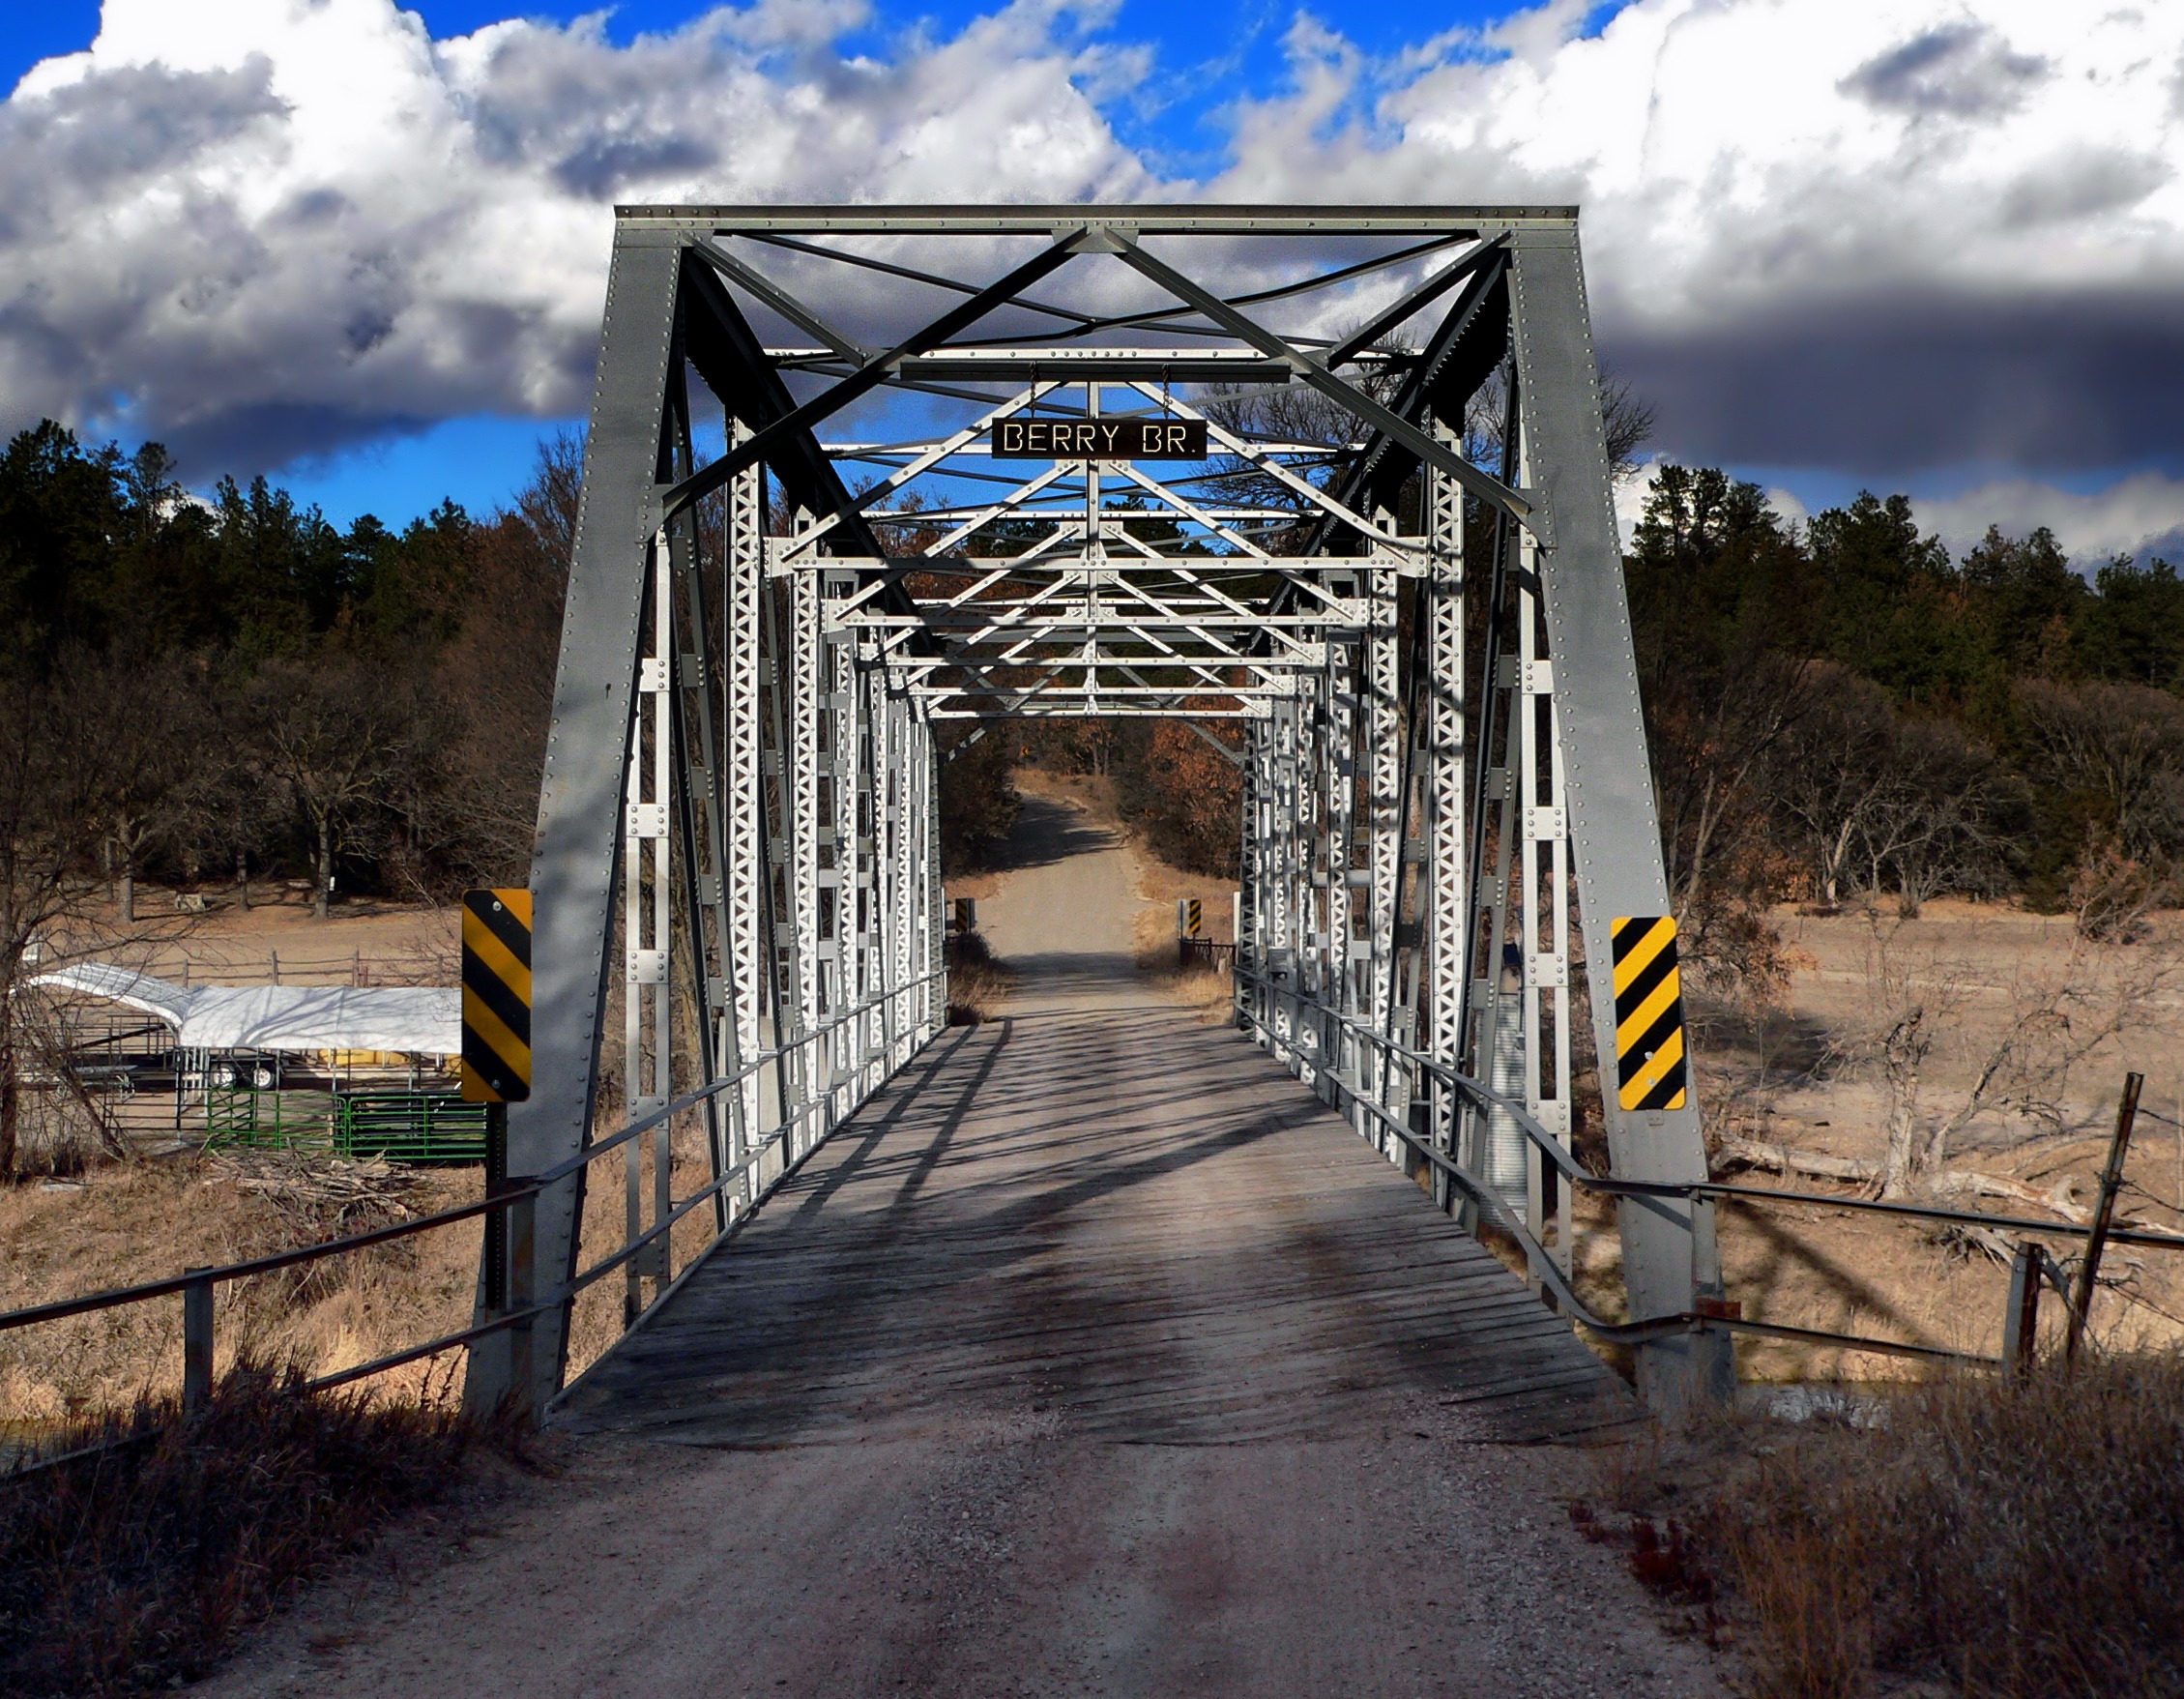
landscape, nature, forest, road, bridge, countryside, fall, transport, scenic, autumn, trees, outside, infrastructure, nebraska, nonbuilding structure